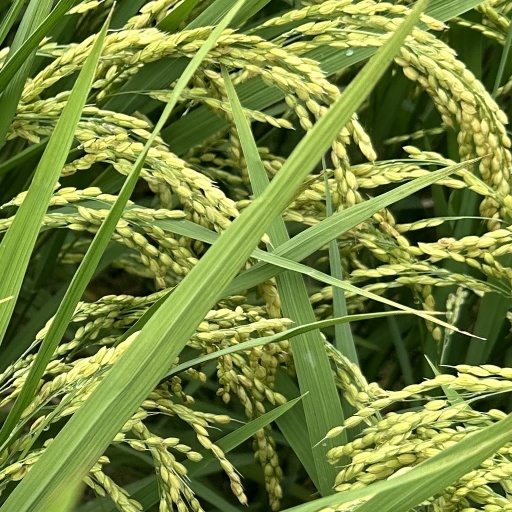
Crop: rice